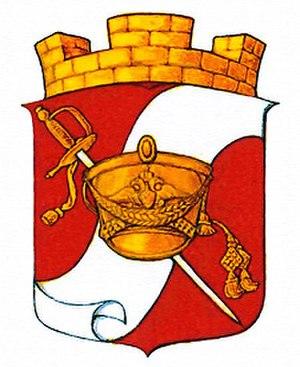
Krasnoïe Selo est une ville placée sous la juridiction de Saint-Pétersbourg, en Russie. Sa population s'élevait à 45 631 habitants en 2013.